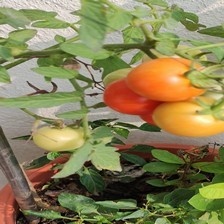
Label: tomato